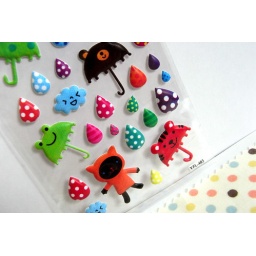
Dancing in the colorful rain with cats stickers